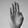
ASL letter: B